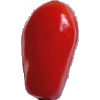
Label: Tomato 2